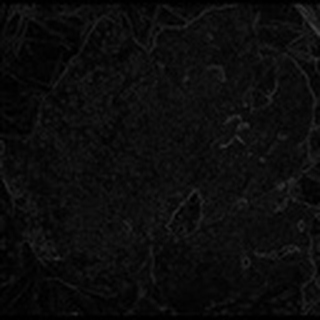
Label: cotton_powdery_mildew